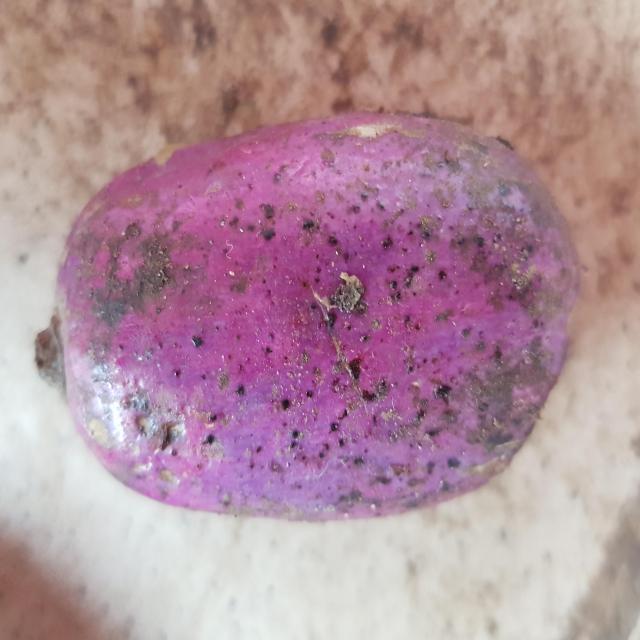
Plum grade: unripe